List of ballets by Vincenzo Galeotti

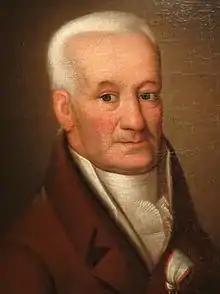
Vincenzo Galeotti

The following is a list of ballets by Danish dancer, choreographer and ballet master Vincenzo Galeotti (1733–1816).